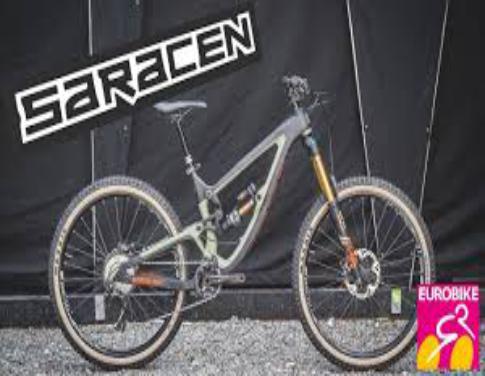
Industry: Transportation